Cebuano people

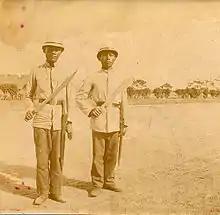
Cebuano men who served as guards in the early 20th century during the American period.

The Cebuano people are the largest subgroup of the larger ethnolinguistic group Visayans, who constitute the largest Filipino ethnolinguistic group in the country. They originated in the province of Cebu in the region of Central Visayas, but then later spread out to other places in the Philippines, such as Siquijor, Bohol, Negros Oriental, western and southern Leyte, western Samar, Masbate, and large parts of Mindanao. It may also refer to the ethnic group who speak the same language as their native tongue in different parts of the archipelago. The term "Cebuano" also refers to the demonym of permanent residents in Cebu island regardless of ethnicity.